Save the Family

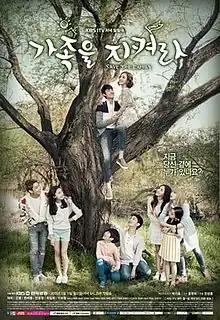
Promotional poster

Save the Family is a 2015 South Korean daily drama starring Jae Hee, Kang Byul and Jung Hye-in. It aired on KBS1 on Mondays to Fridays at 20:25 for 123 episodes from May 11 to October 30, 2015.